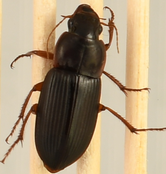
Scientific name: Harpalus pensylvanicus
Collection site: Konza Prairie Agroecosystem NEON (KONA), plot KONA_001